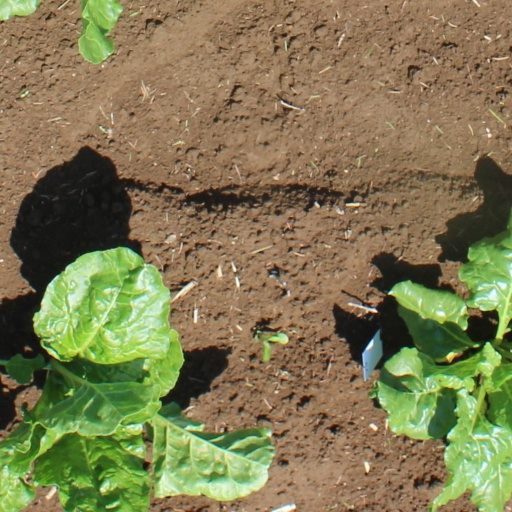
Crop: sugar beet